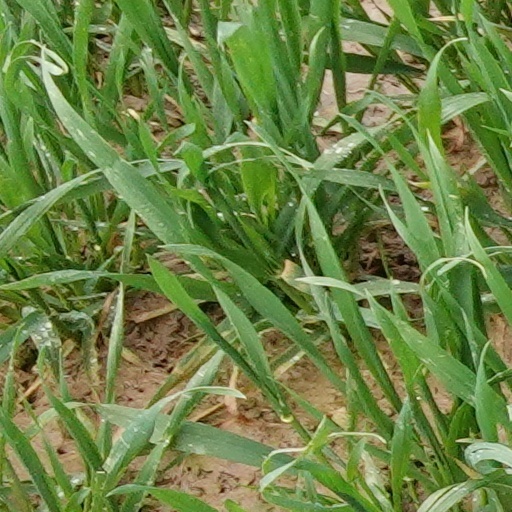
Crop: wheat